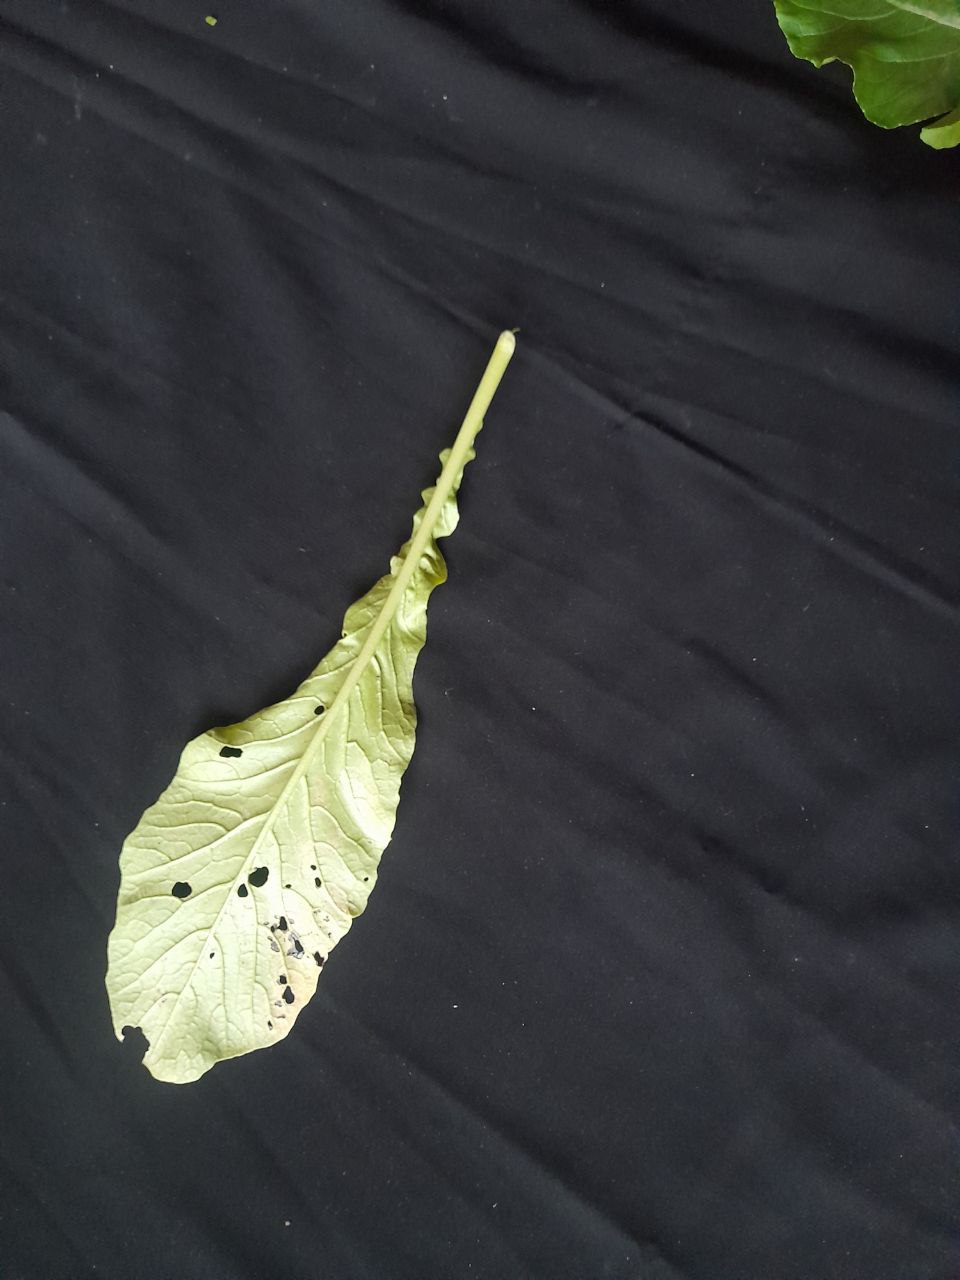
Label: flea beetle